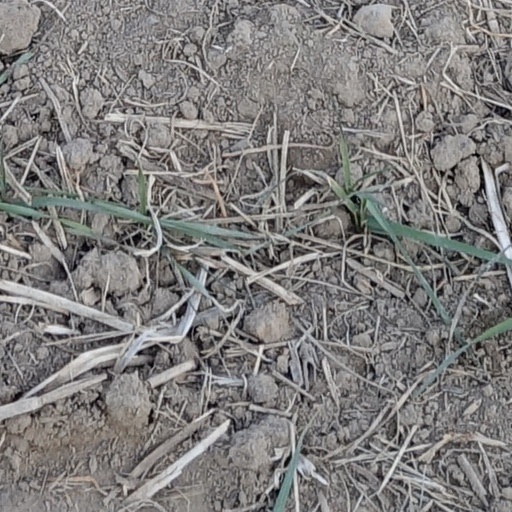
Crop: wheat